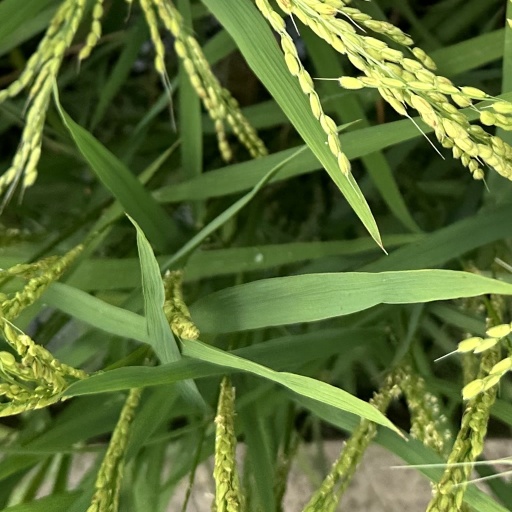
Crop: rice